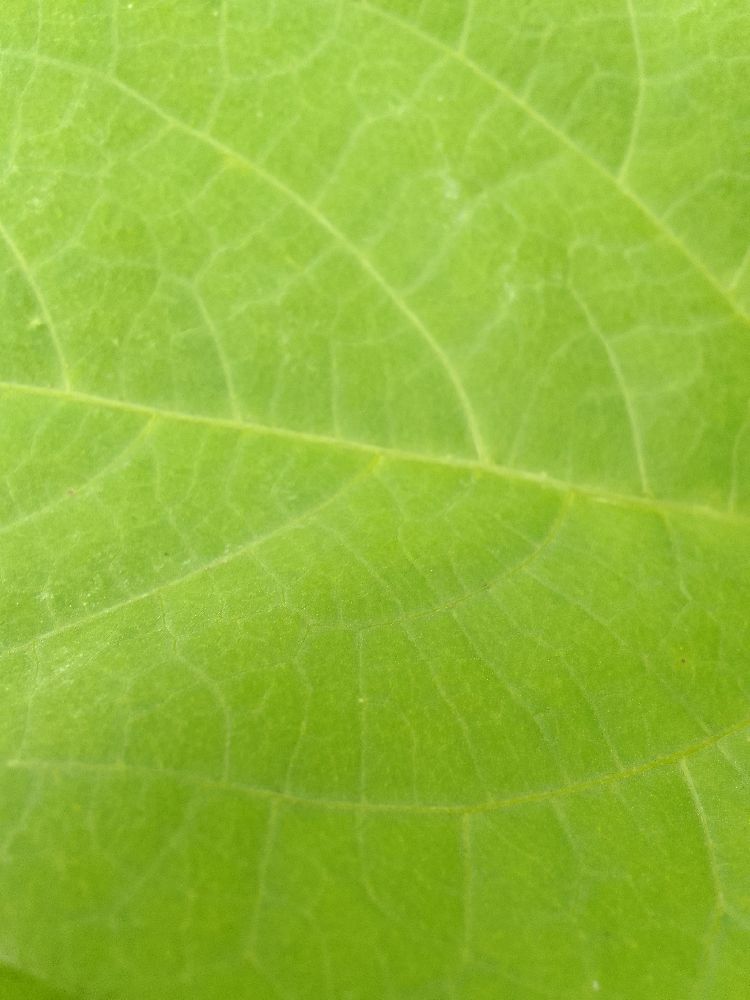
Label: healthy